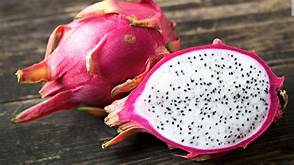
Label: Dragonfruit